USS Mackinac (AVP-13)

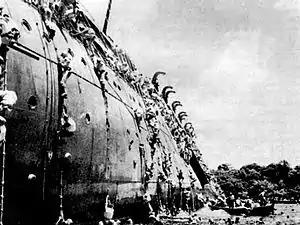
Troop transport SS "President Coolidge" being abandoned after beaching.

Following her return to Espiritu Santo on 25 October 1942, "Mackinac" assisted with her boats in rescuing survivors of the United States Army transport after "President Coolidge" struck two naval mines in the harbor entrance and beached herself.